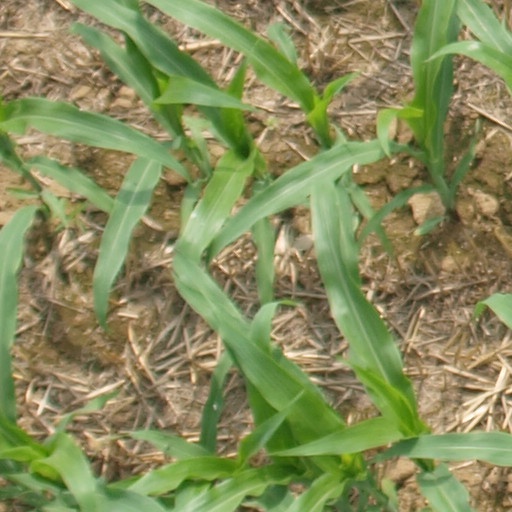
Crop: maize; corn